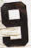
Number: 9